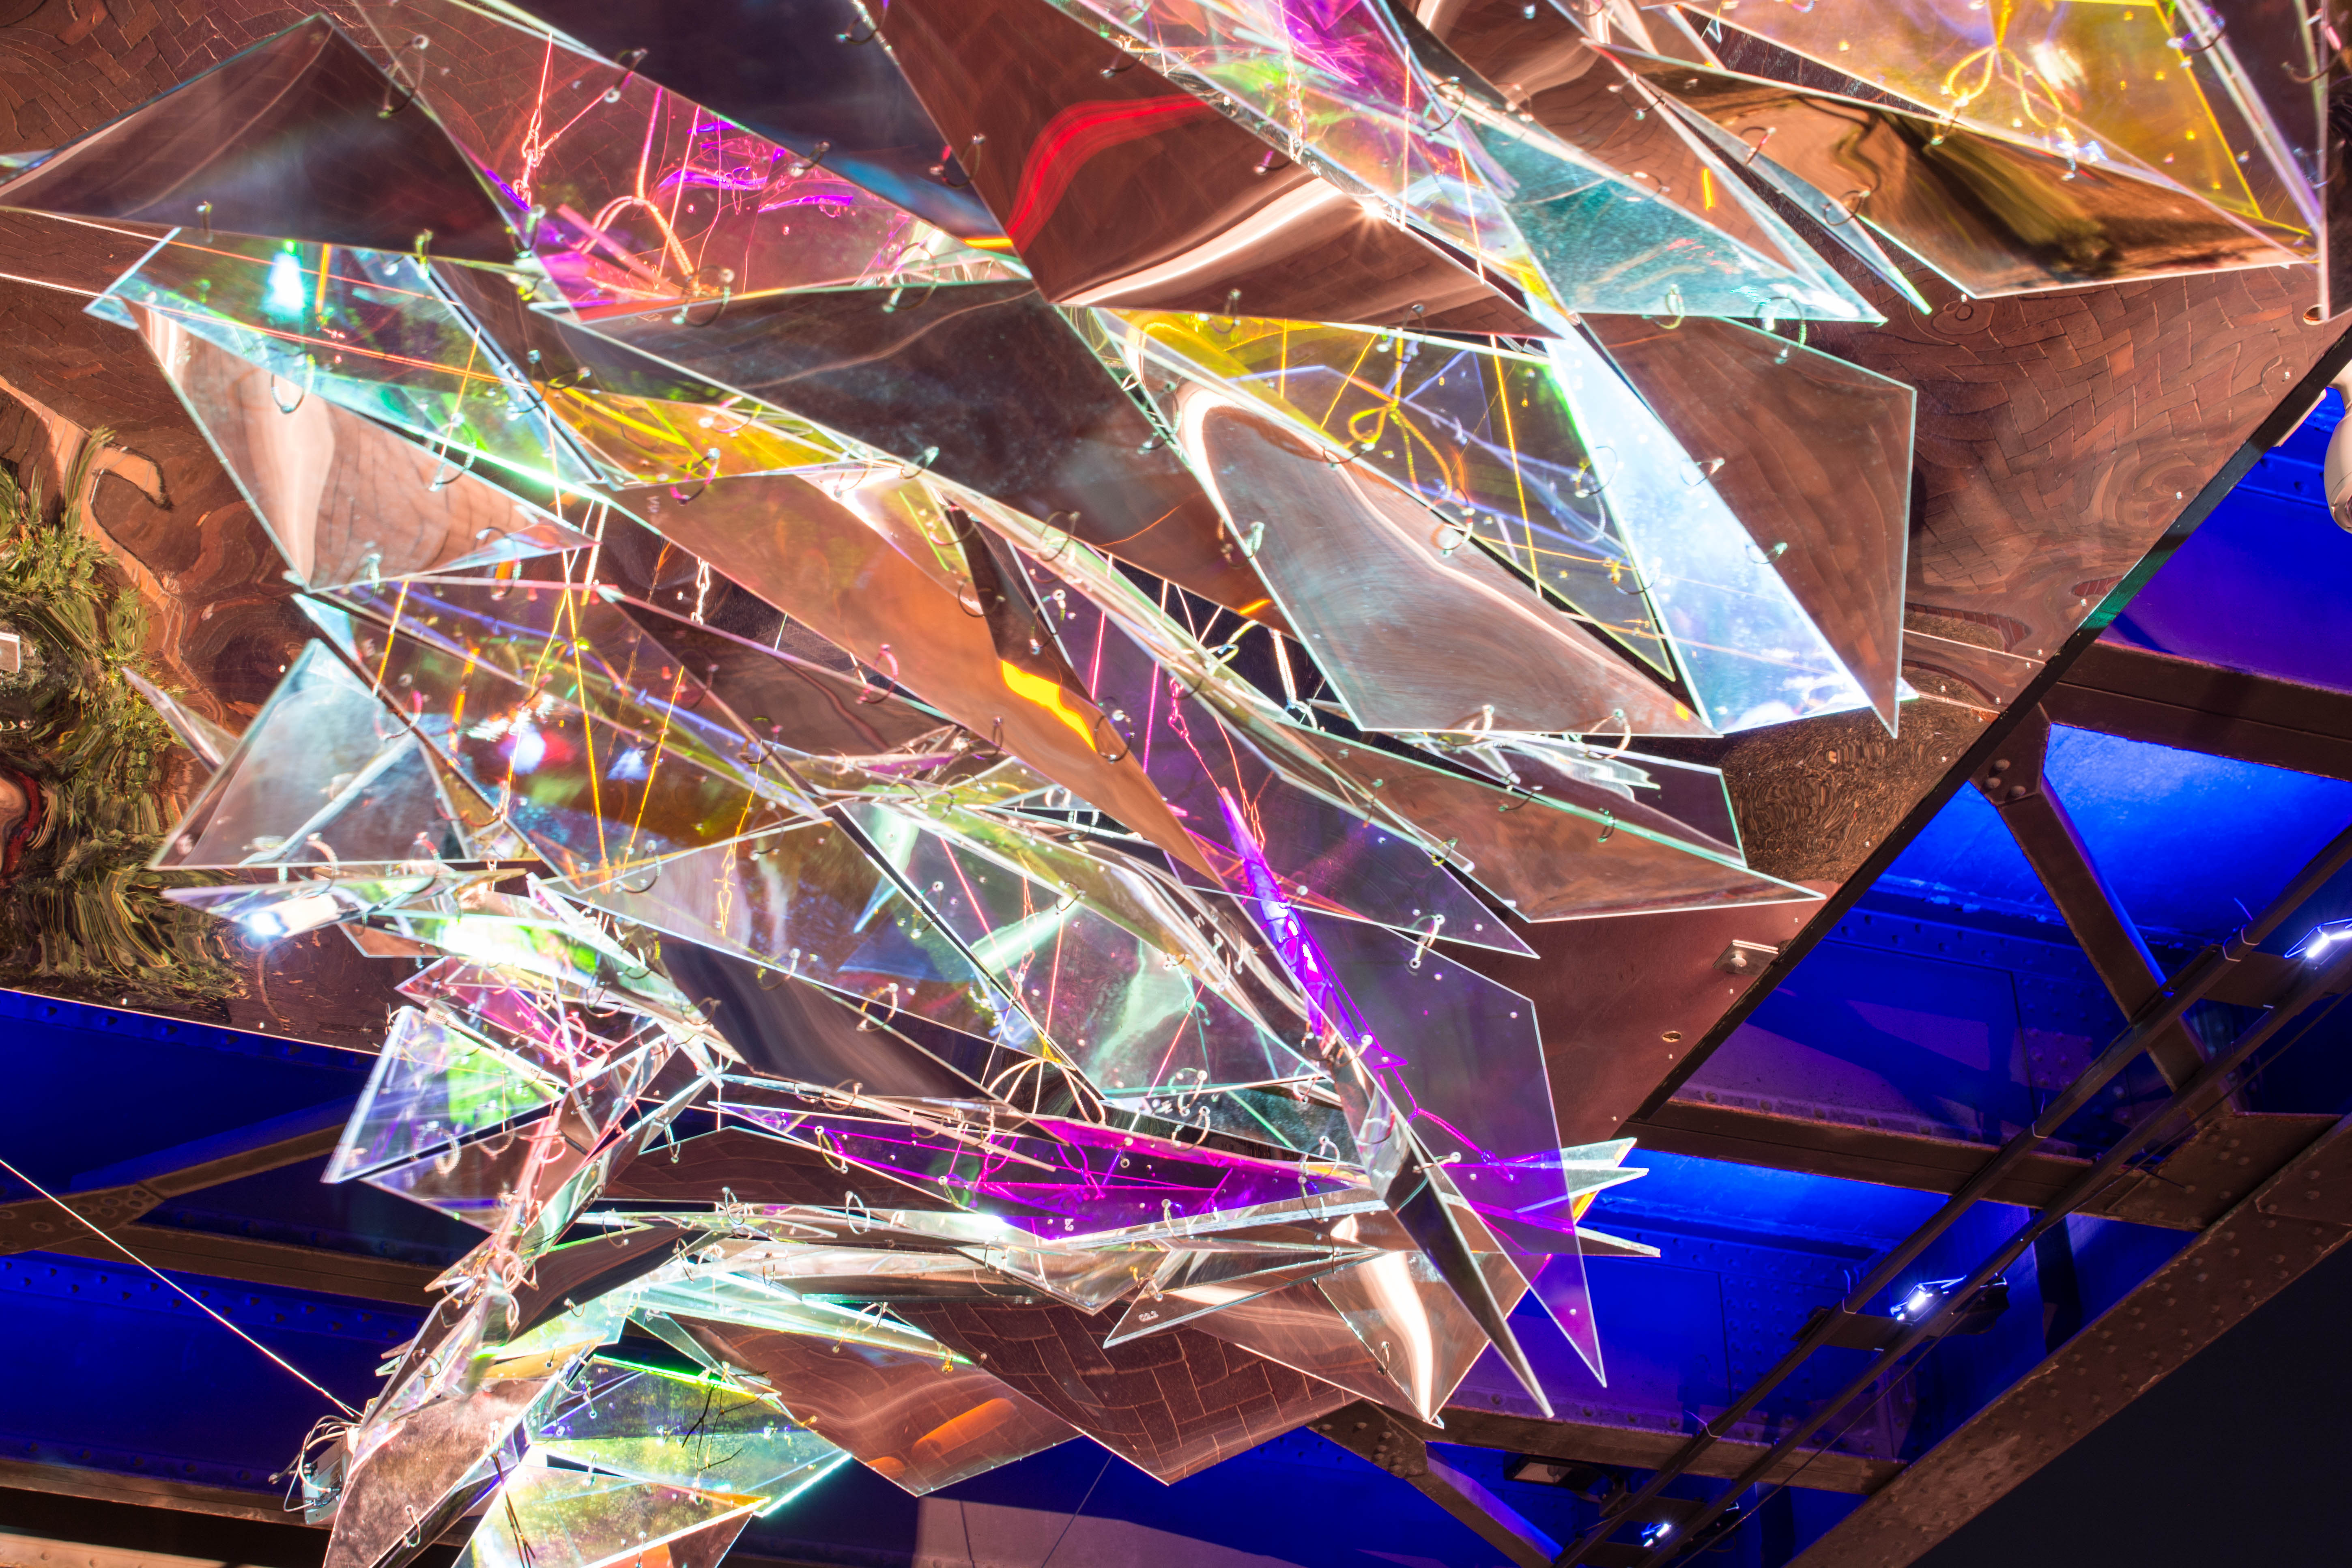
light, window, glass, color, sydney, blue, nikon, toy, australia, art, design, vivid, shape, lightinstallation